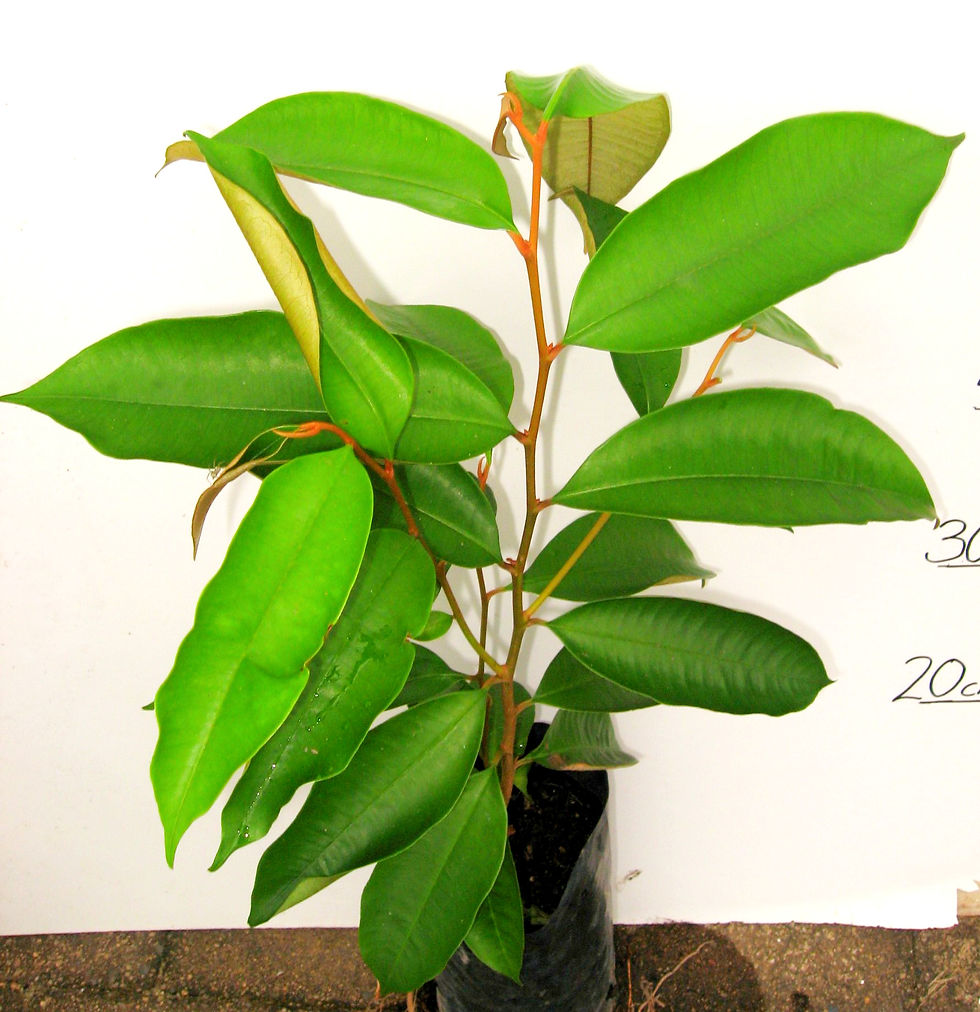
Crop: apple
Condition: healthy